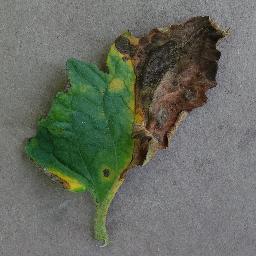
Label: Tomato___Early_blight